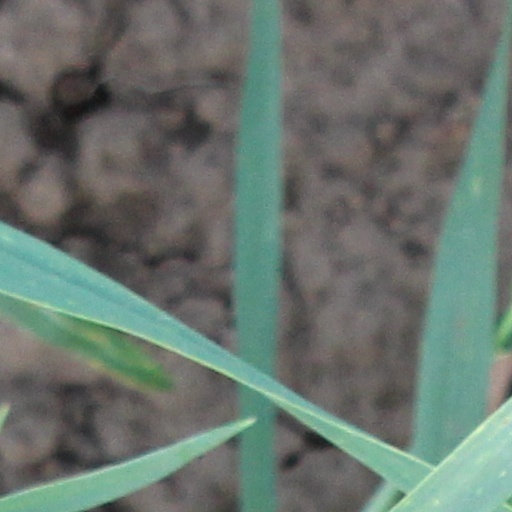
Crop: wheat